Jogbir Sthapit

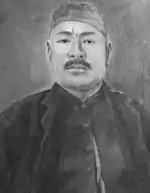
Jogbir Sthapit

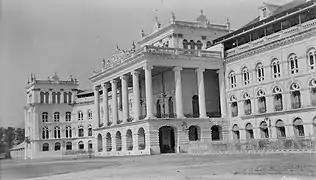
Old Narayanhiti Palace ca. 1920, demolished in 1958.

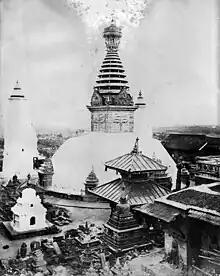
Swayambhu stupa after restoration, ca 1920.

Jogbir Sthāpit (alternative names: Joglāl Sthāpit, Bhāju Mān Sthāpit and Jogbir Nāyo) (1838–1926) was a renowned Nepalese architect best known as the designer of Narayanhiti Royal Palace and renovator of the Swayambhu stupa in Kathmandu. He was a master of both Western and traditional Nepalese building styles.